The Infernal Walker

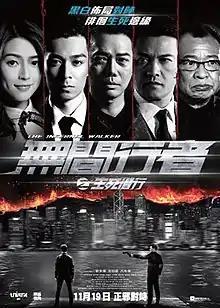
Film poster

The Infernal Walker, previously known as The Spy Walker and The Redeemer (is a 2020 Hong Kong action film produced by Billy Chung and directed by Ally Wong. The film stars Michael Tse as an undercover cop who infiltrates the triads and Pakho Chau as a triad mole planted into the police force. "The Infernal Walker" is the first film of a planned trilogy. Originally set for release on 30 September 2020, the film's release was postponed to 19 November 2020.